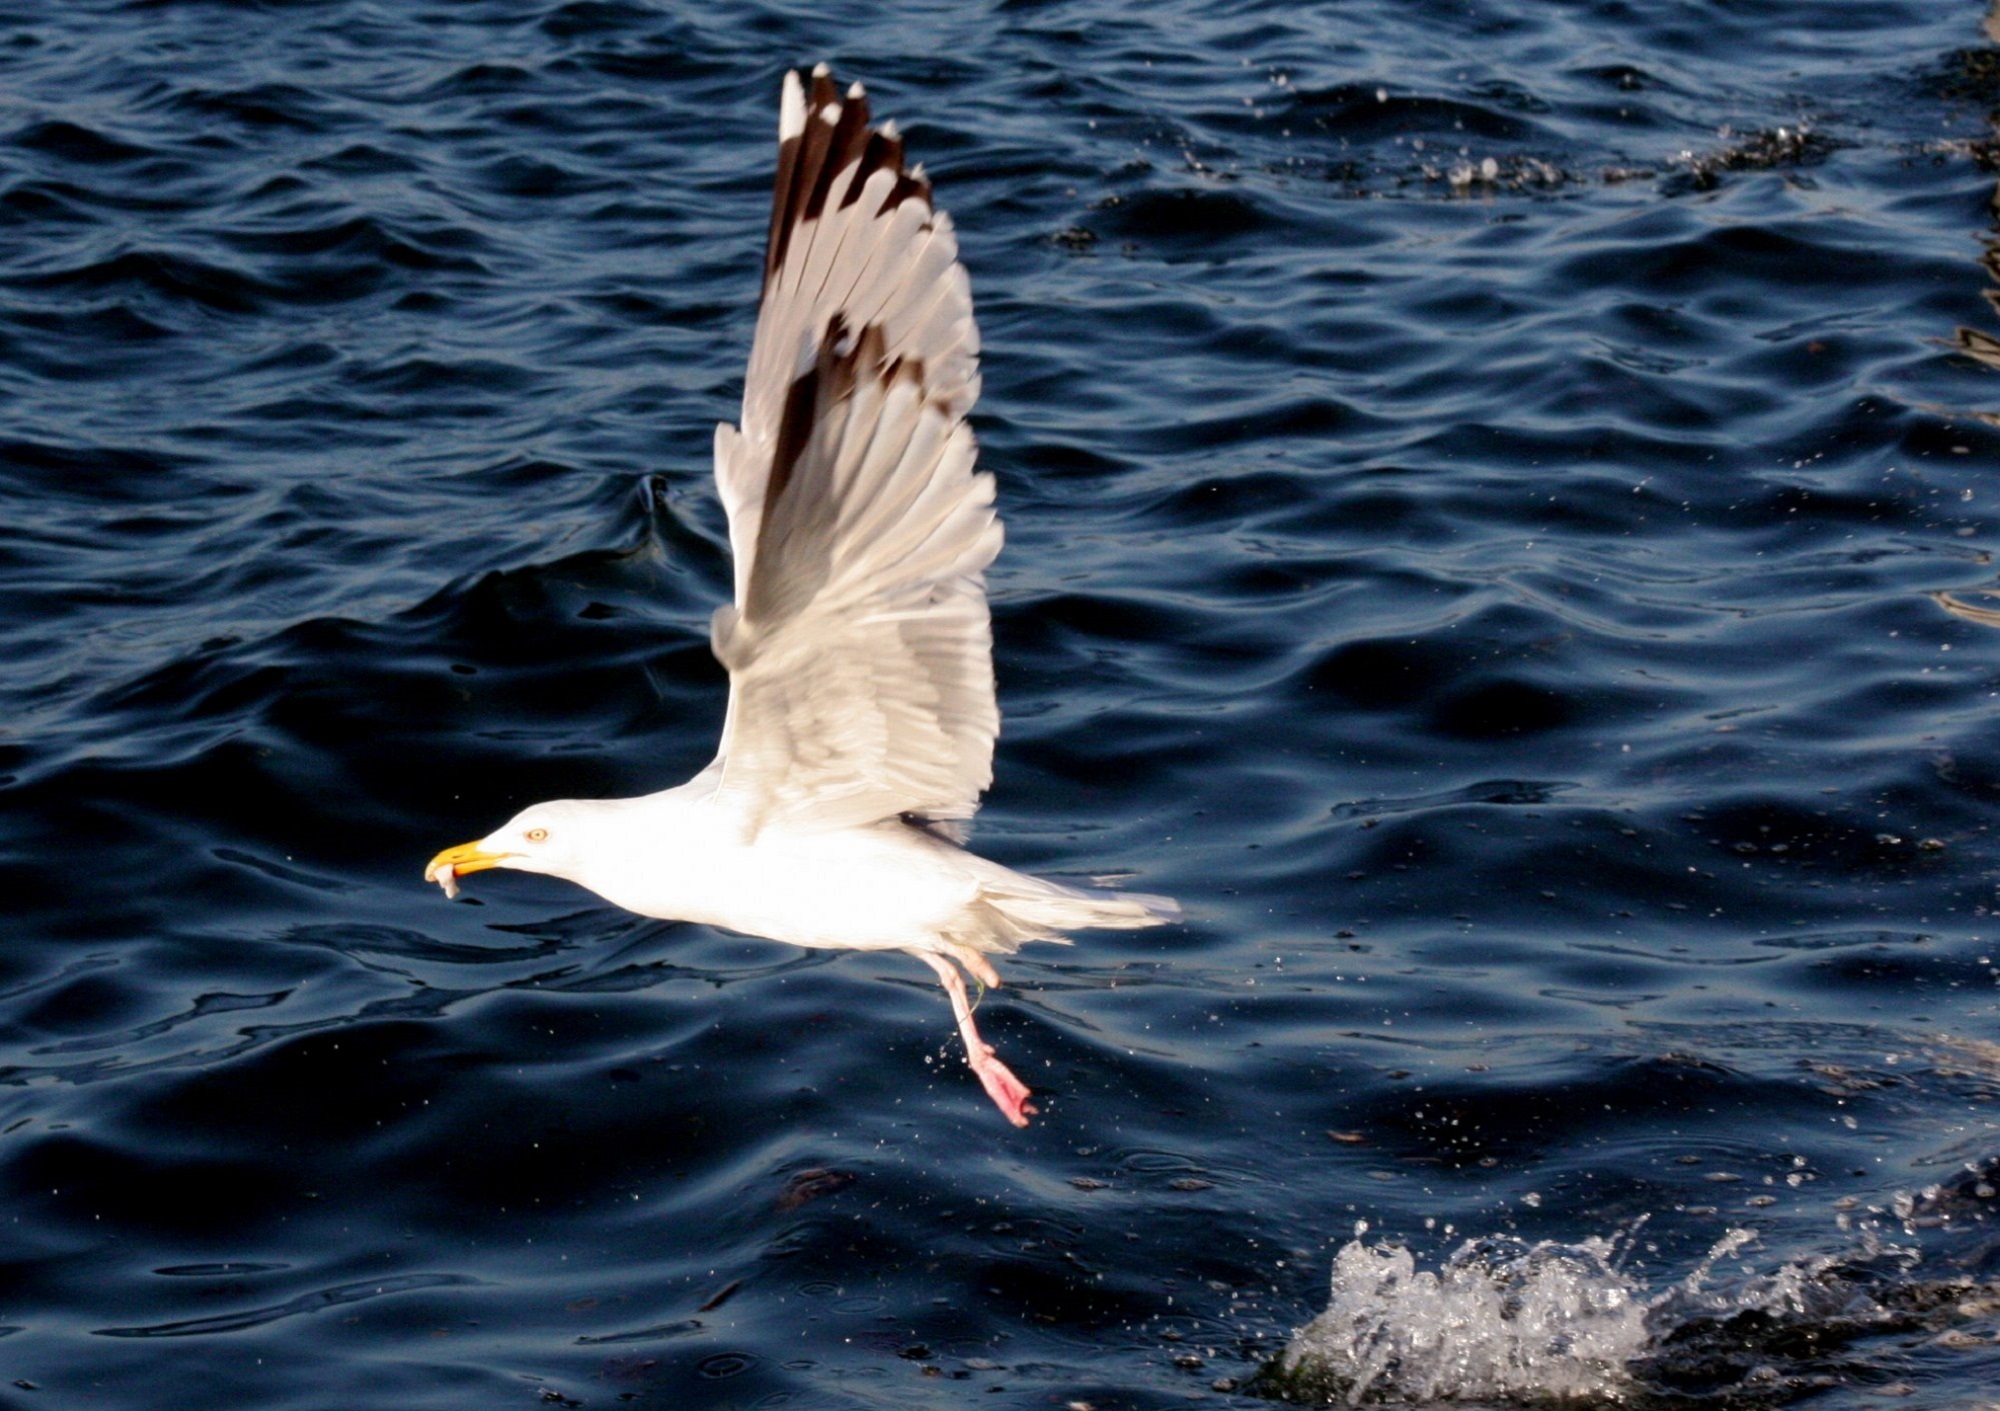
sea, nature, bird, wing, sky, seabird, flying, fly, seagull, wildlife, wild, food, gull, beak, flight, freedom, clouds, vertebrate, albatross, water bird, charadriiformes